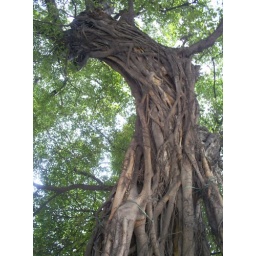
These twisted banyan trees line the roads of Shamian Island in Guangzhou.